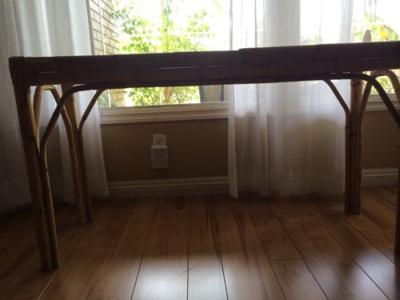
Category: table